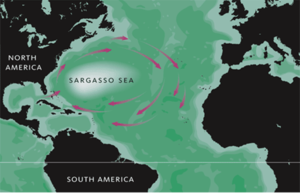
Sargassohavet
Sargassohavets beliggenhed
Sargassohavet er en del af Atlanterhavet. Havet er kendt for at være det eneste sted, hvor ål yngler. Det ligger ud for Nordamerika.